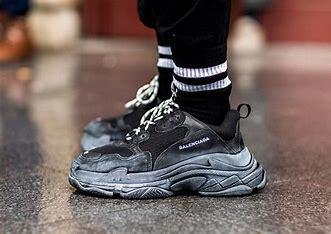
Brand: Balenciaga
Model: Triple S